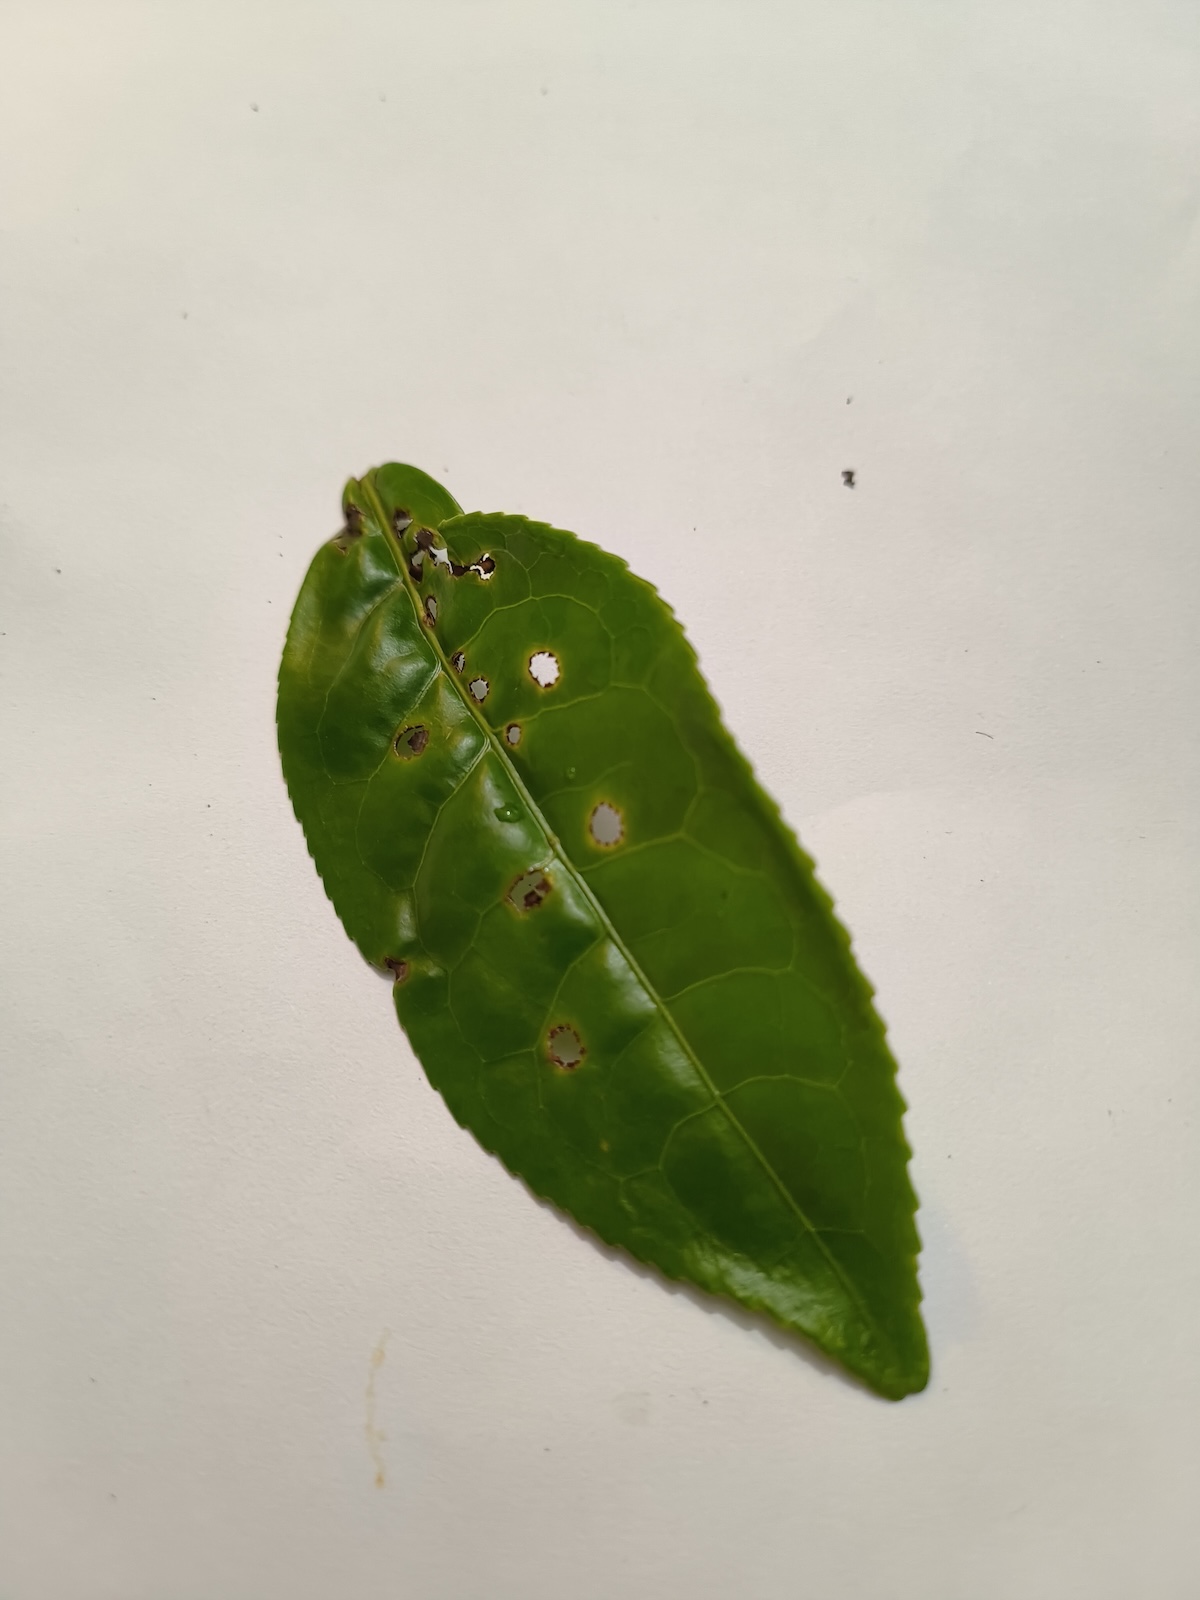
Label: Green mirid bug